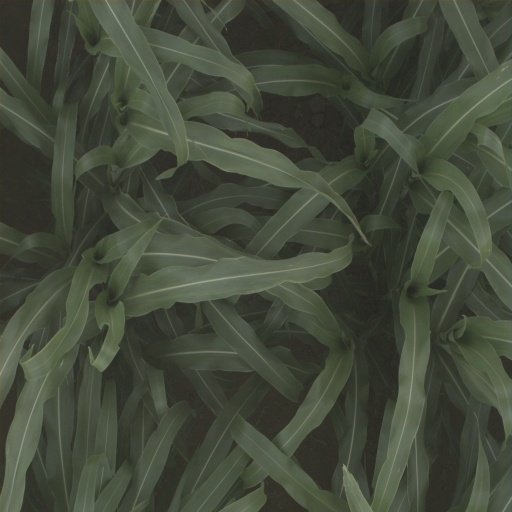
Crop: sorghum